Carl Wark

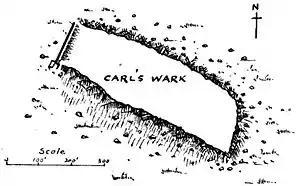
1903 plan of Carl Wark

The promontory is approximately long and wide, oriented south-east to north-west. It gently slopes down to the west; at the peak of the promontory an area of — long, wide—is enclosed by natural cliffs enhanced with man-made fortifications. The eastern and north-eastern sides of this enclosure are faced with vertical cliffs of up to in height. The southern edge of the enclosure consists of large earth-fast boulders that have been reinforced with millstone grit blocks, forming a wall high. A rampart across the western end of the promontory completes the enclosure. The rampart is long and wide at its base, rising to a height of . It is constructed of a turf bank that is lined on its outer face with gritstone blocks. Within the southern wall, about from the western rampart there is a wide entrance. This entrance is a curved passage through the rock face with walls on each side.